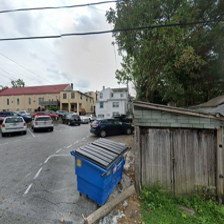
Label: streetView